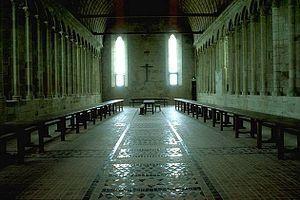
Réfectoire de l'abbaye du Mont-Saint-Michel.
Cet article recense les monuments historiques du Mont-Saint-Michel, en France.
Réfectoire, est une salle où les membres d'une même communauté religieuse prennent leur repas ensemble. Le terme est également utilisé pour les lieux de restauration des collectivités, des établissements d'éducation et d'enseignement où il est synonyme de cantine.
À l’origine meuble de voyage, puis magasin, la cantine est aussi depuis la fin du XIXᵉ siècle un lieu où l’on sert à boire et à manger aux personnes d’une collectivité, et, plus récemment, un service généralement subventionné de restauration collective.